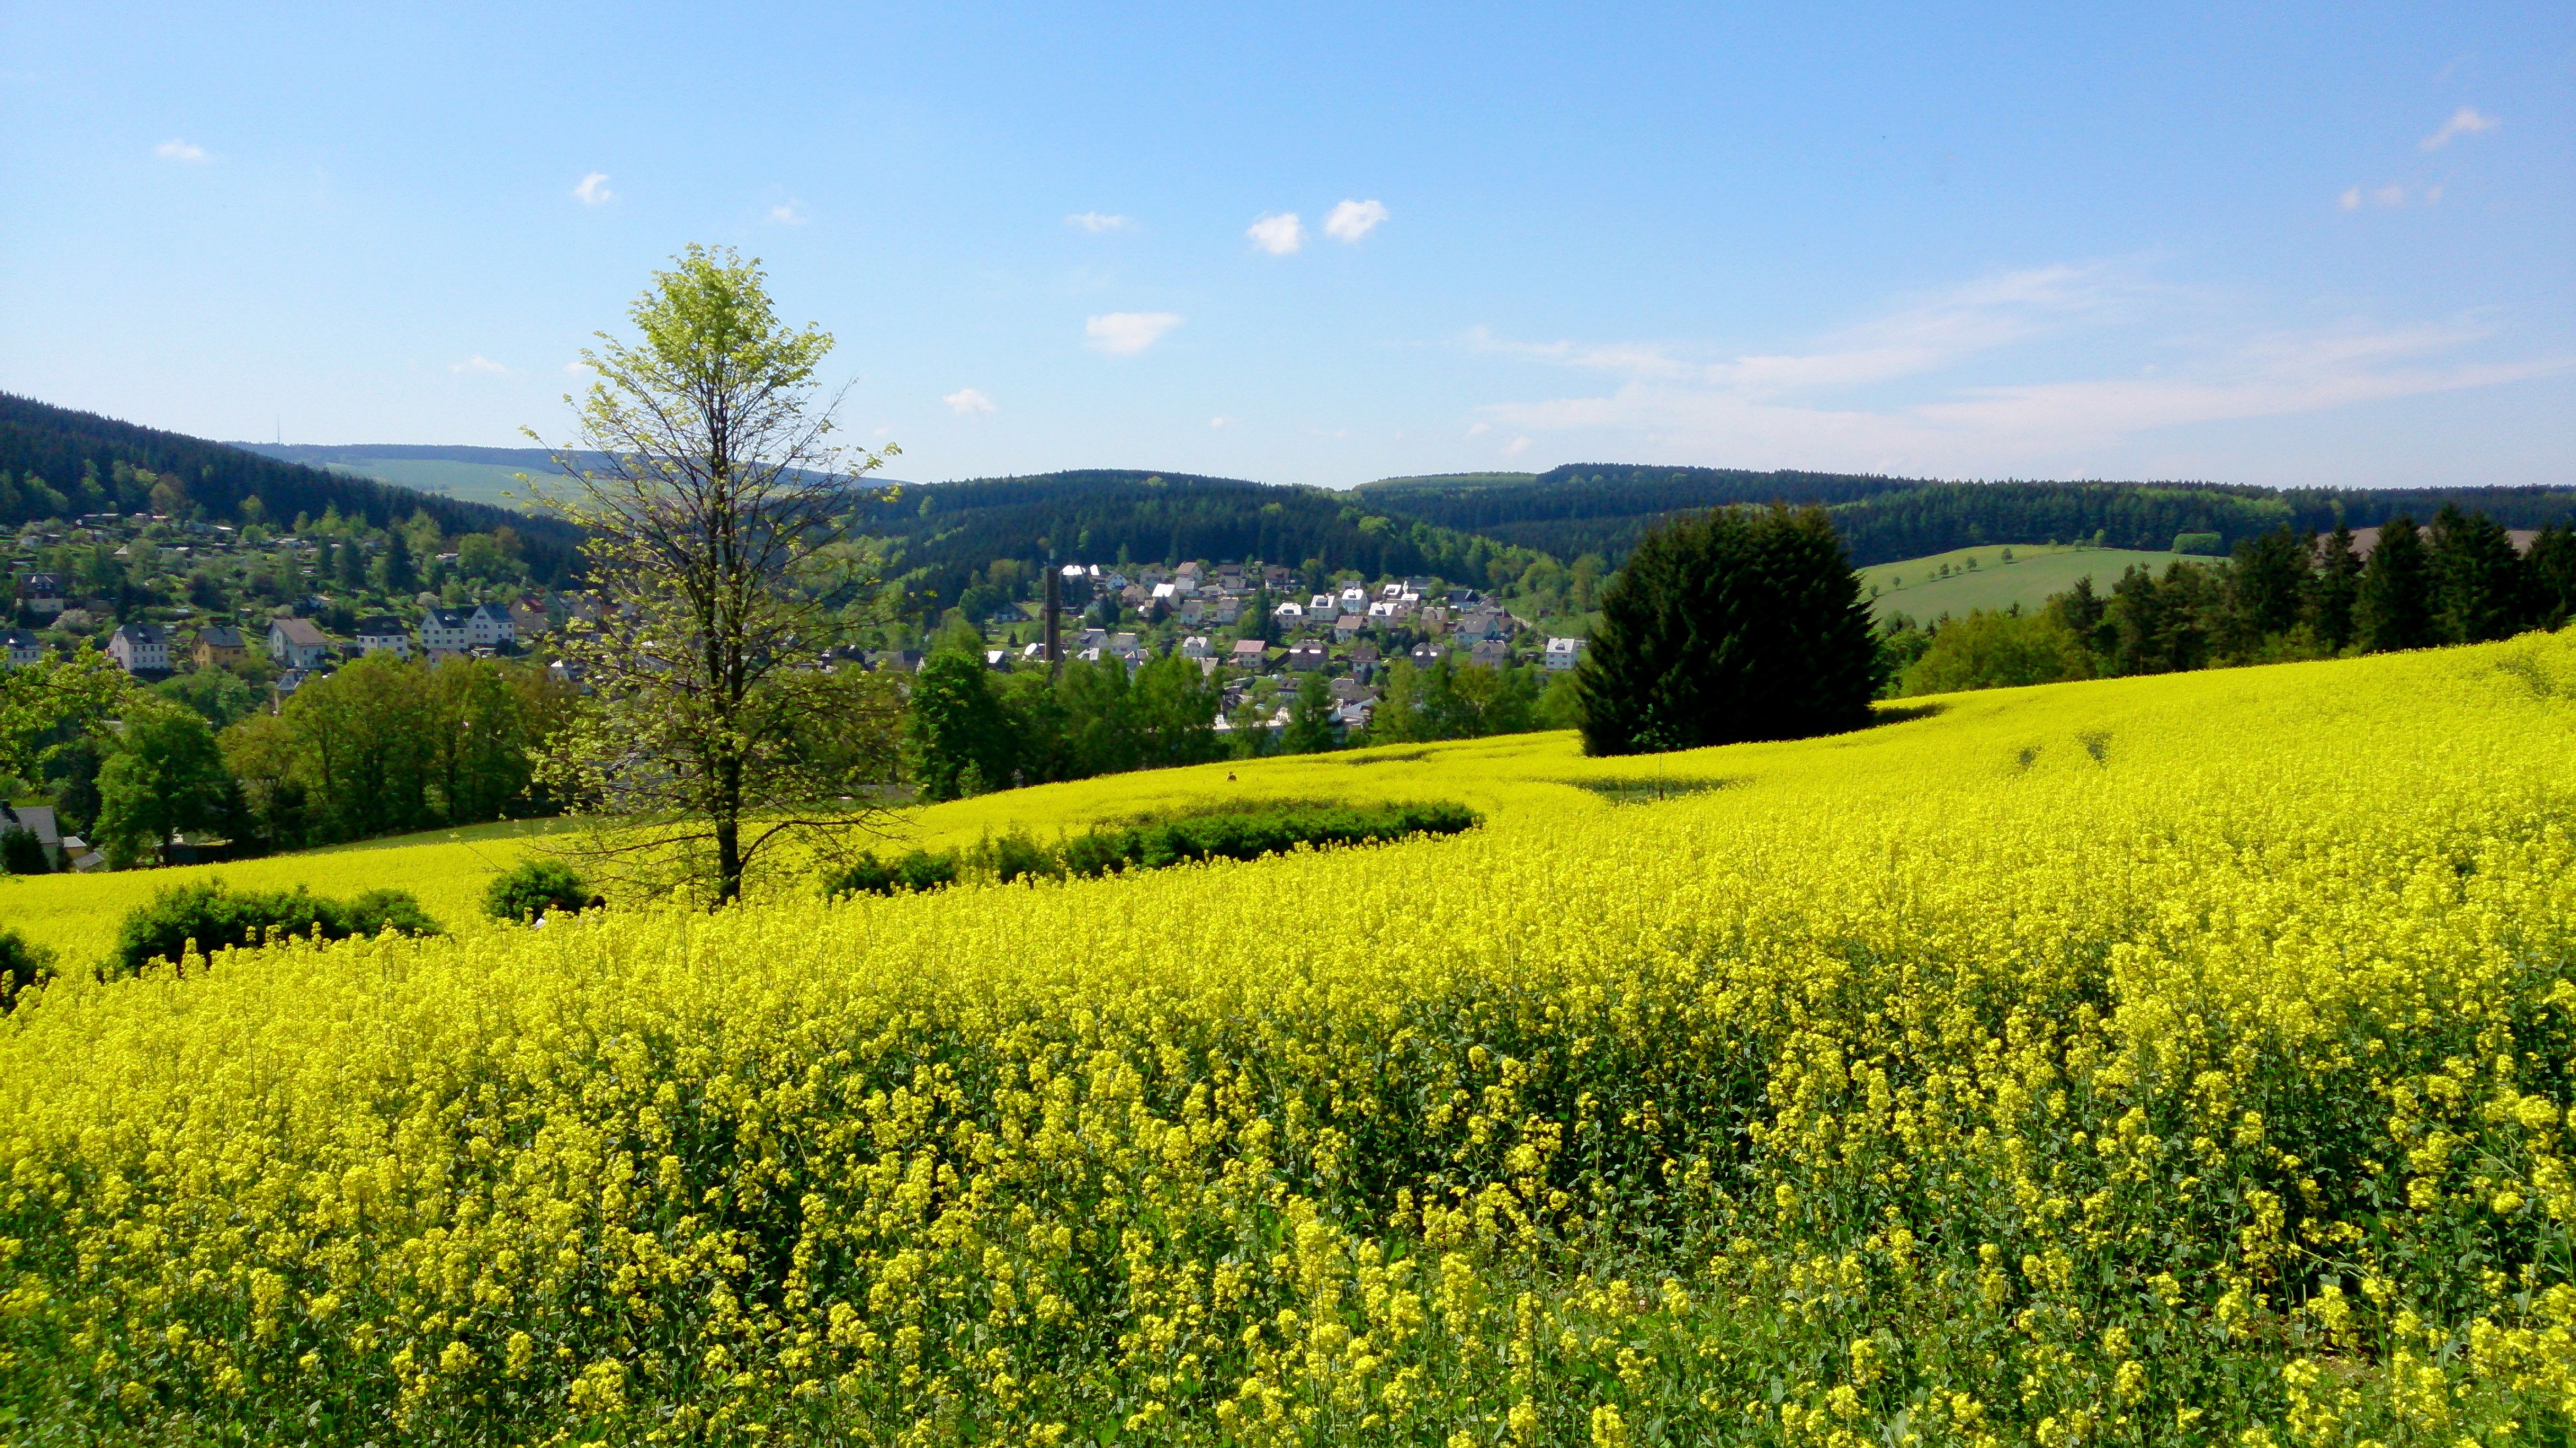
landscape, nature, grass, plant, field, meadow, prairie, hill, flower, summer, food, produce, vegetable, crop, pasture, agriculture, rapeseed, wildflower, grassland, canola, ecosystem, brassica, rural area, oilseed rape, flowering plant, grass family, land plant, mustard plant, mustard and cabbage family